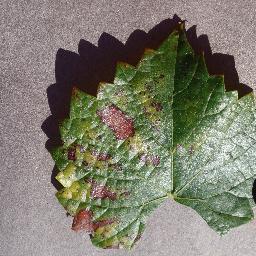
Label: Grape___Esca_(Black_Measles)